Lucy in the Sky

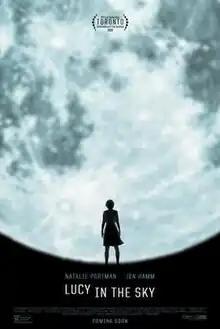
Theatrical release poster

Lucy in the Sky is a 2019 American psychological drama film directed by Noah Hawley in his feature directorial debut, and co-written by Hawley, Brian C. Brown, and Elliott DiGuiseppi. The film stars Natalie Portman as astronaut Lucy Cola, loosely based on the life of real-life NASA astronaut Lisa Nowak. Alongside Portman, the cast includes Jon Hamm, Zazie Beetz, Dan Stevens, Colman Domingo, and Ellen Burstyn in supporting roles.